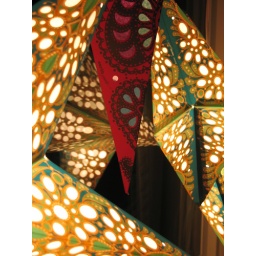
Here are the star-shaped paper lanterns that I put up in my picture window this year for Christmas decorations.